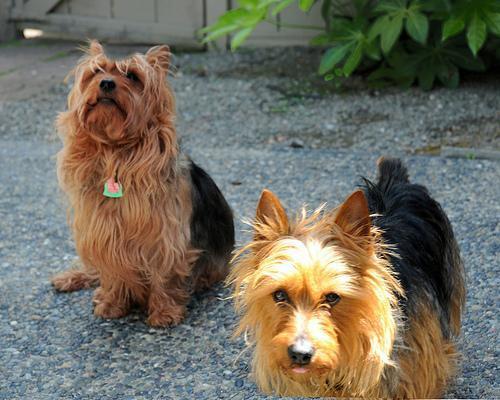
Australian_terrier